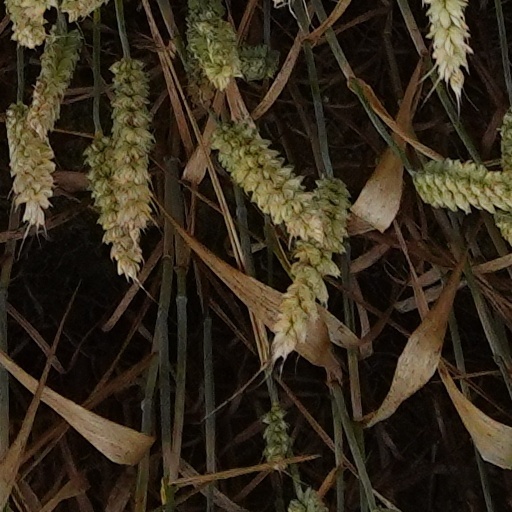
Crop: wheat